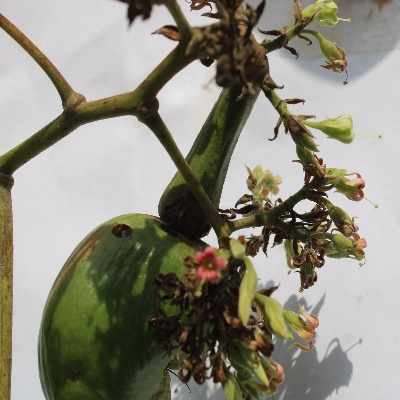
Crop: Cashew
Condition: healthy